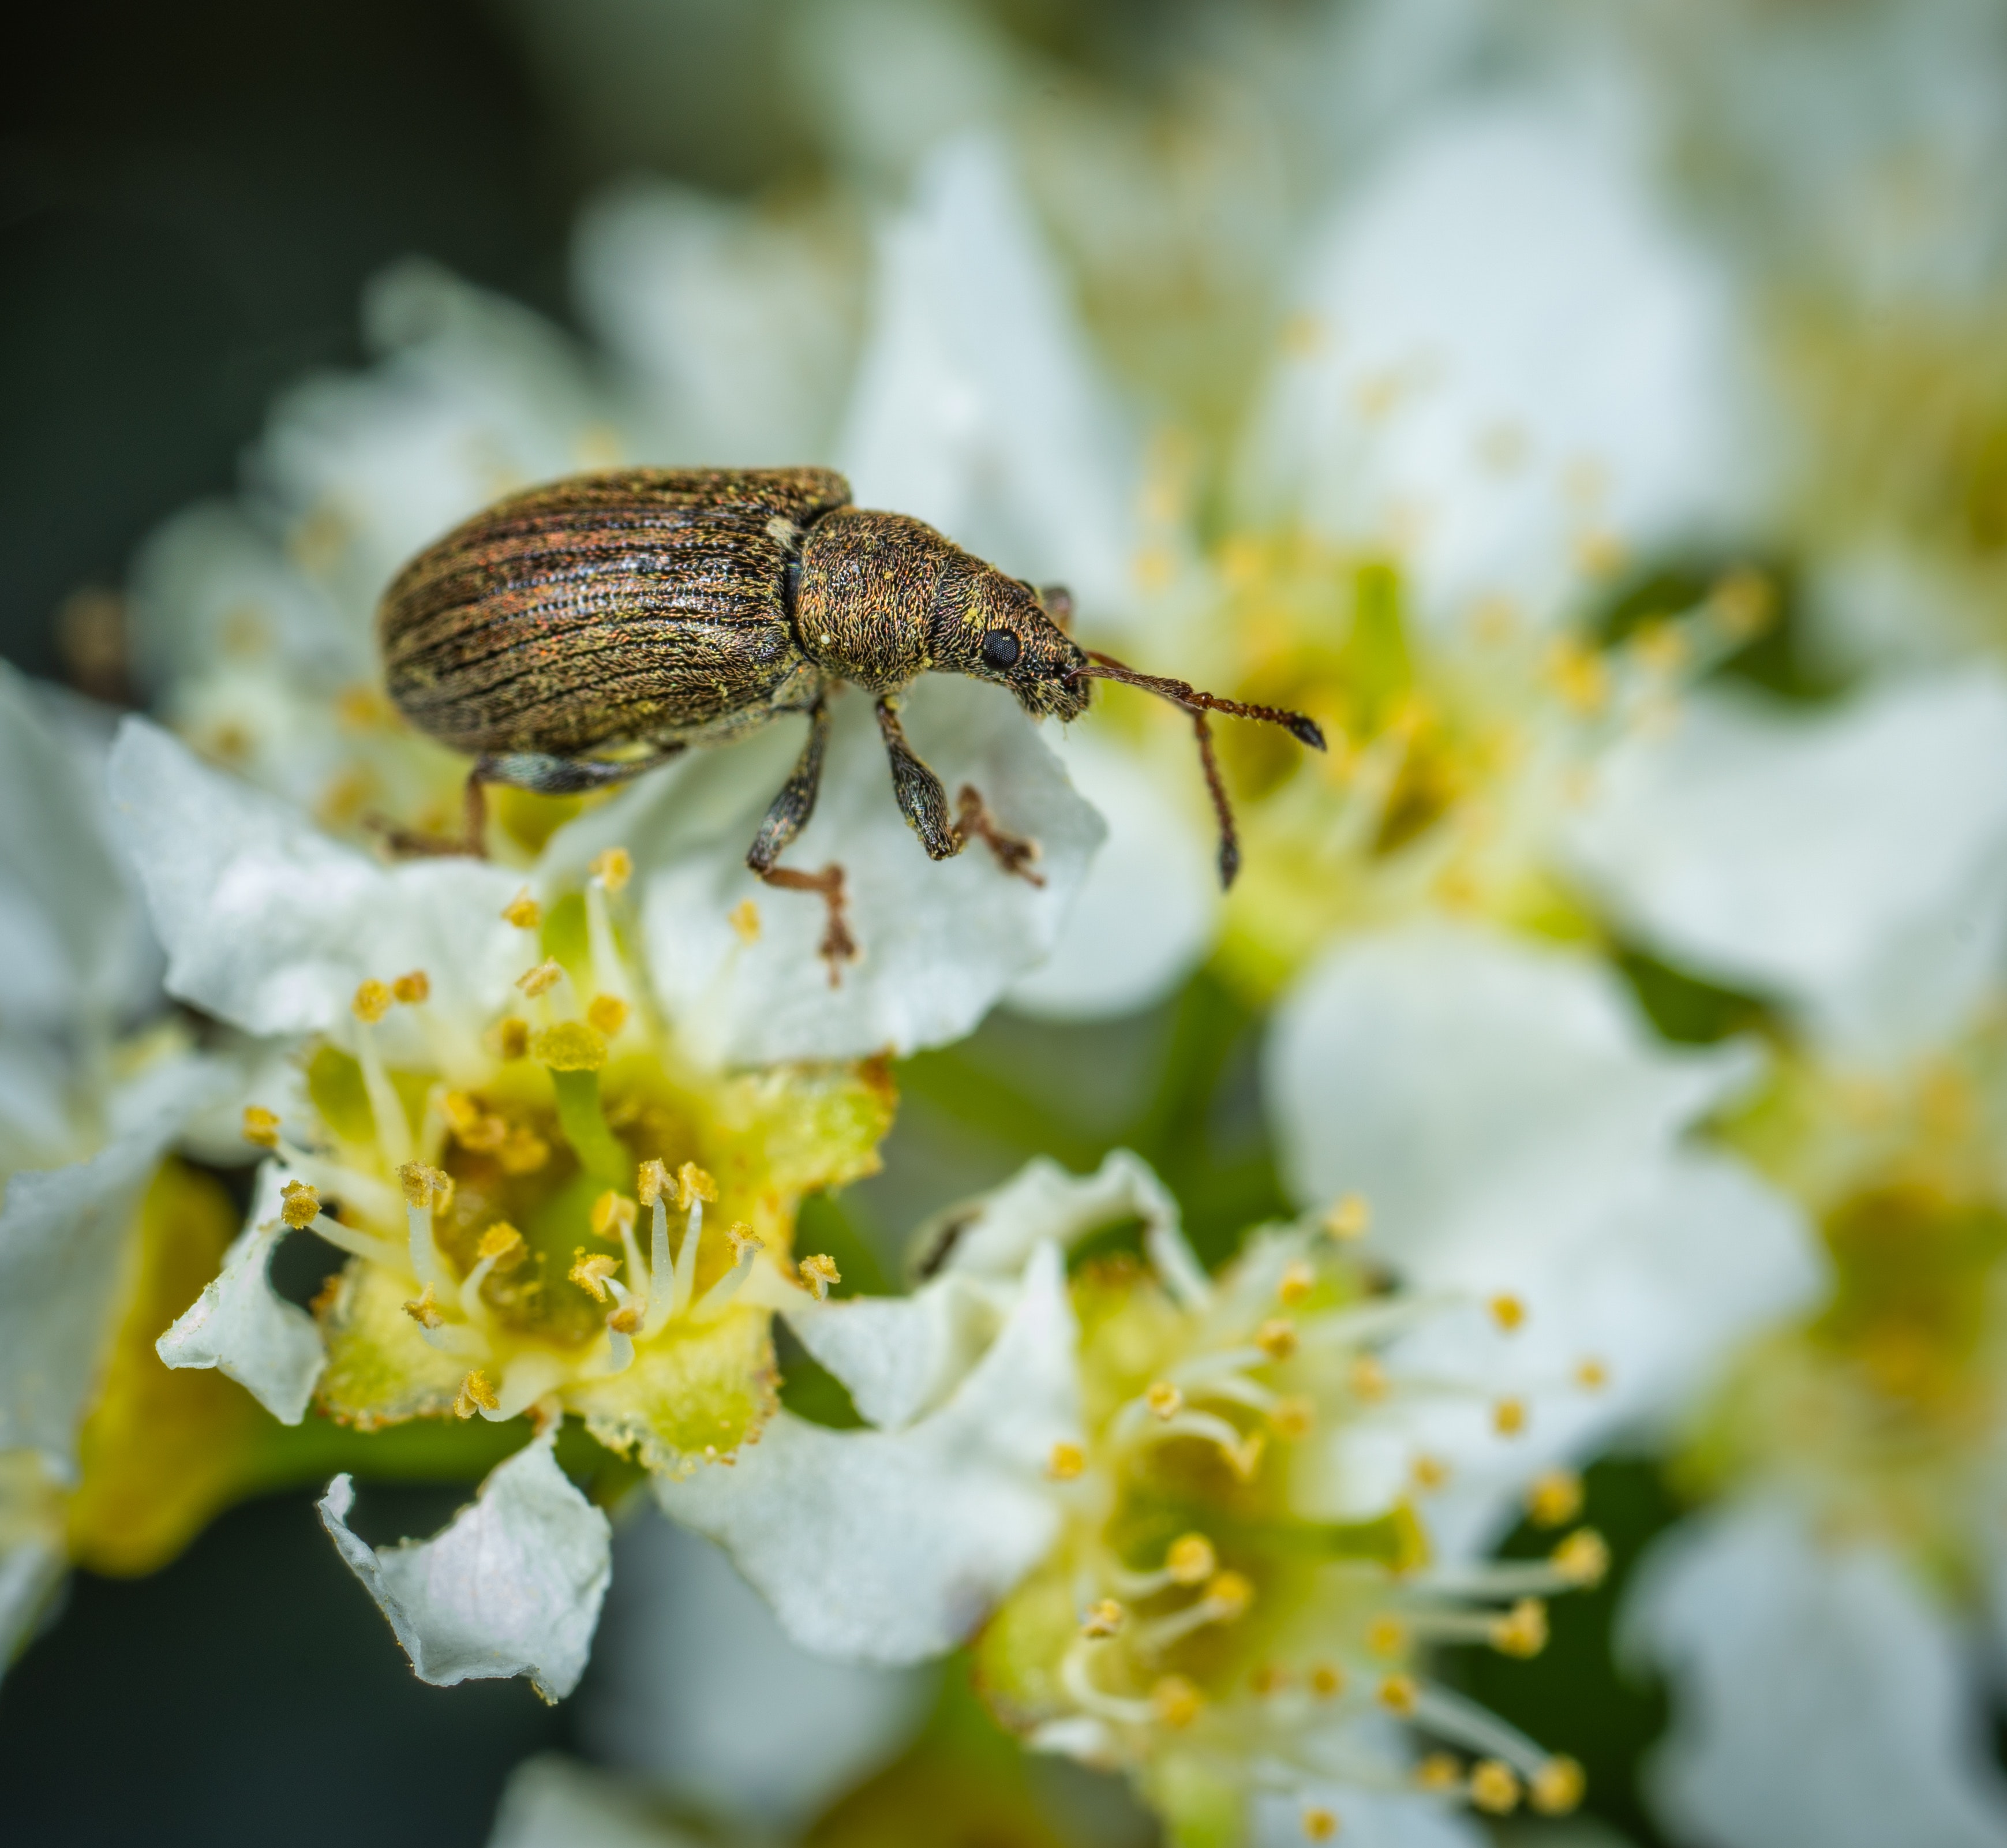
insect, invertebrate, macro photography, pollen, flower, plant, pest, honeybee, membrane winged insect, arthropod, organism, weevil, photography, tachinidae, fly, wildflower, nectar, bee, beetle